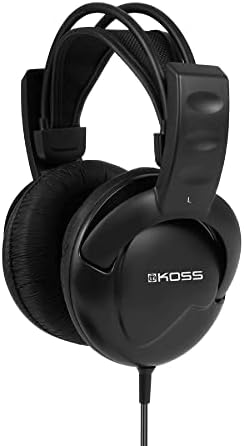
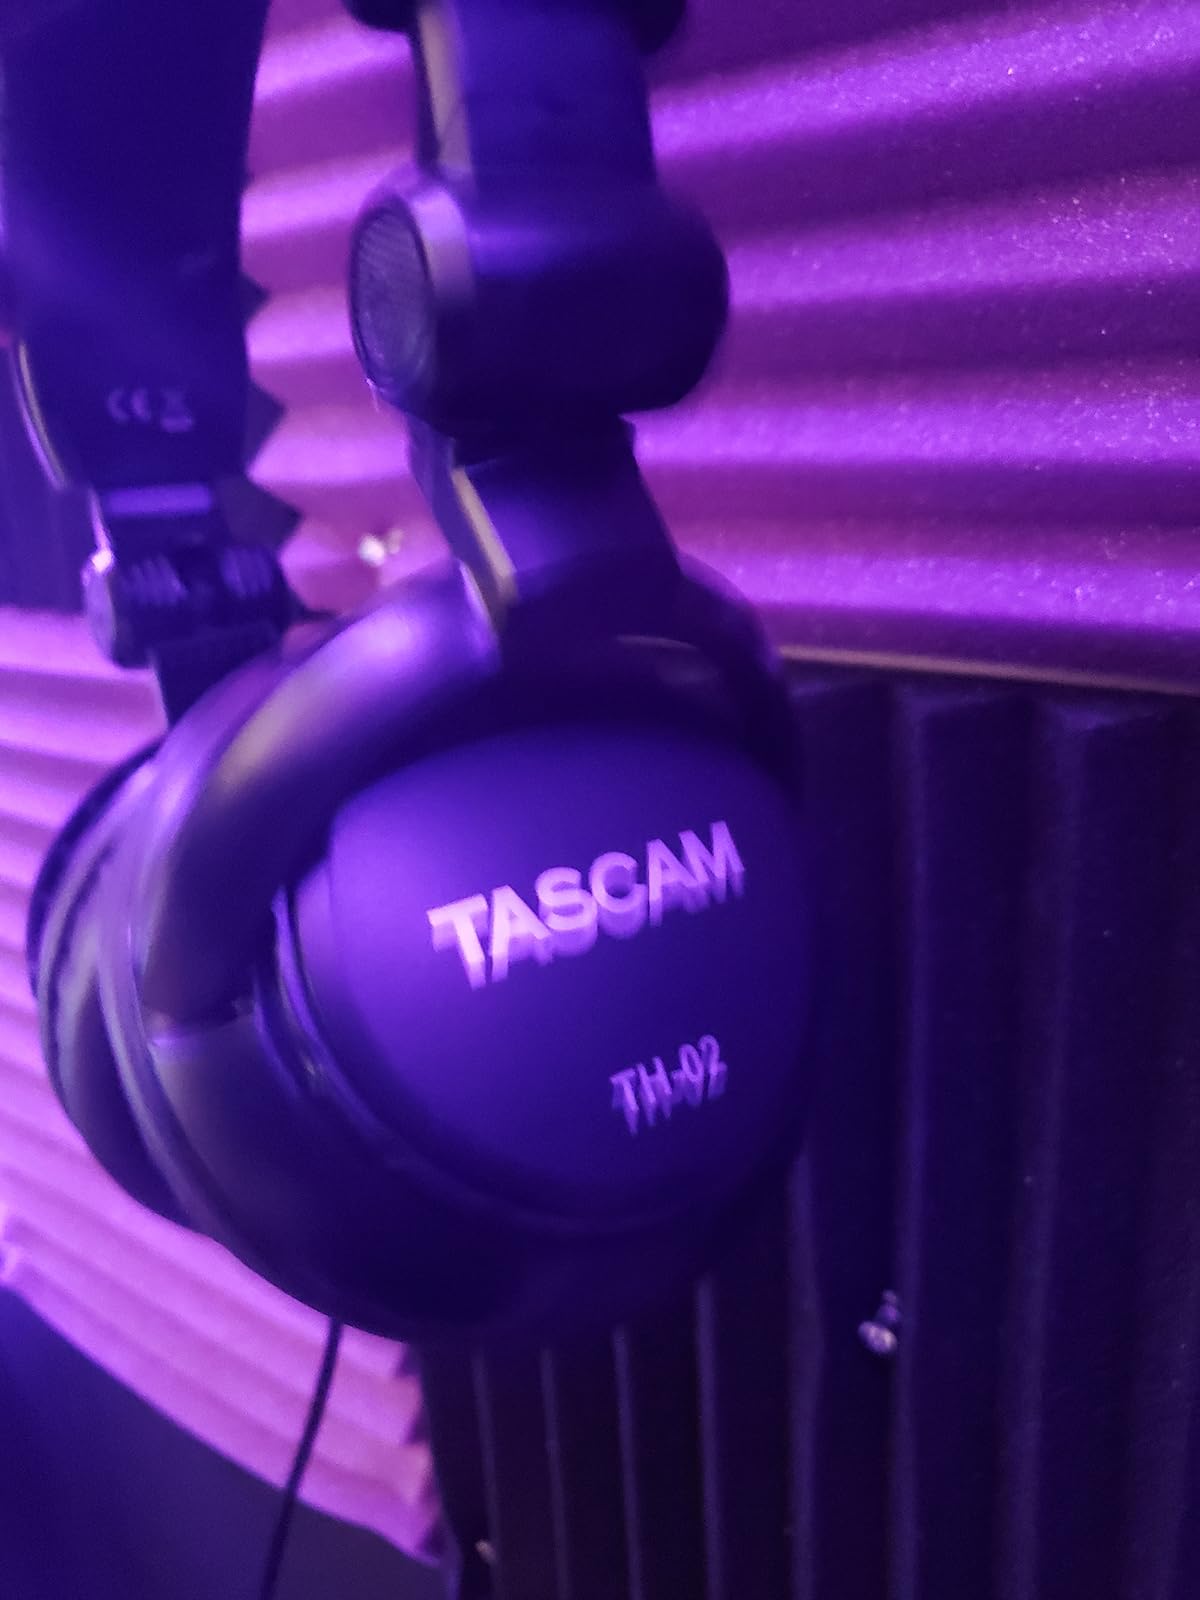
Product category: headphones
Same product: no